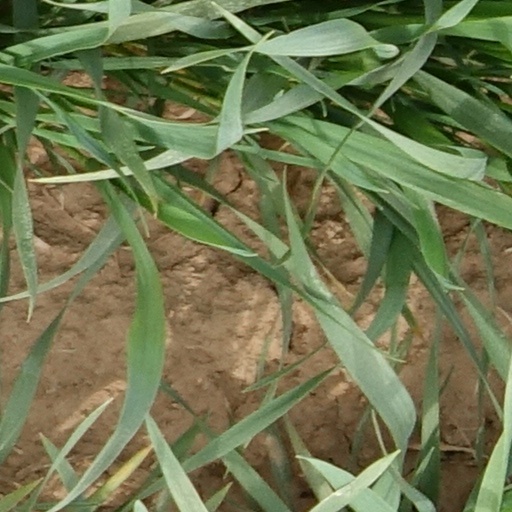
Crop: wheat